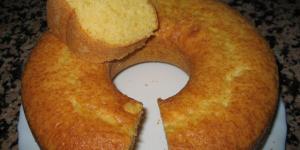
bizcocho de aceite